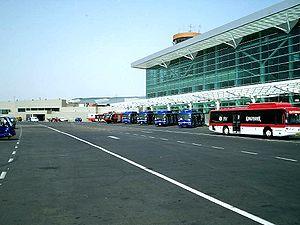
Delhi, officiellement le Territoire de la Capitale nationale de Delhi, est une ville et un territoire du nord de l'Inde, contenant en son sein New Delhi, la capitale du pays.